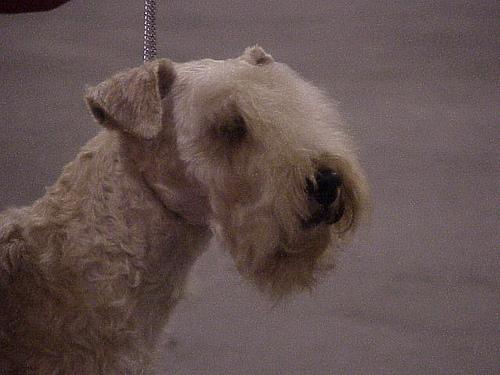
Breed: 216-n000017-Lakeland_terrier